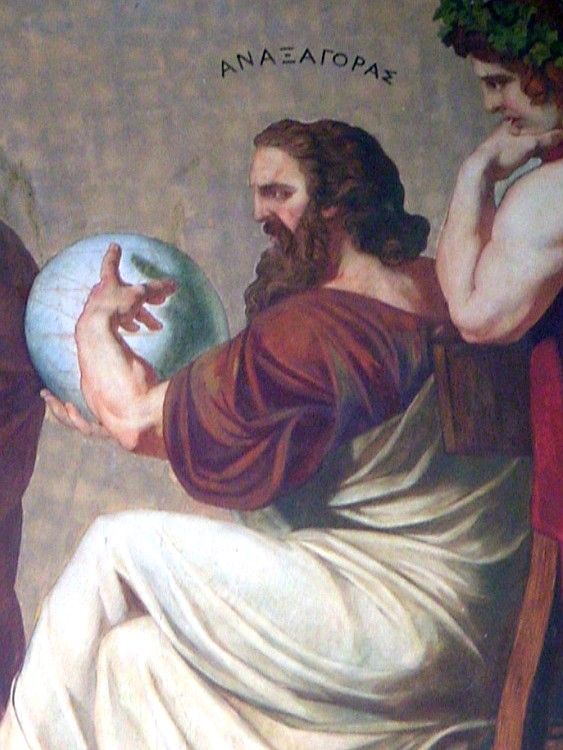
อานักซาโกรัส

อานักซาโกรัส (, "Anaxagórās", ; ราวปี 500 ปีก่อนคริสตกาล|500 - ราวปี 428 ปีก่อนคริสตกาล) อานักซาโกรัสเป็นนักปรัชญายุคก่อนโสกราตีสชาวกรีกผู้ที่เกิดที่คลาโซเมแนในอานาโตเลีย อานักซาโกรัสเป็นนักปรัชญาคนแรกที่นำหลักปรัชญาจากไอโอเนียมายังเอเธนส์ อานักซาโกรัสพยายามให้คำอธิบายทางวิทยาศาสตร์เกี่ยวกับอุปราคา, สะเก็ดดาว, รุ้งกินน้ำและดวงอาทิตย์ ที่อานักซาโกรัสบรรยายว่าเป็นก้อนเพลิงที่มีขนาดใหญ่กว่าคาบสมุทรเพโลพอนนีส อานักซาโกรัสถูกกล่าวหาว่ามีความคิดที่ขัดกับศาสนาทางการจนถูกบังคับให้หนีไปยังลัมปซาโกส
== อ้างอิง ==
*
== ดูเพิ่ม ==
* Bakalis Nikolaos (2005) "Handbook of Greek Philosophy: From Thales to the Stoics Analysis and Fragments", Trafford Publishing, Victoria, BC., ISBN 1-4120-4843-5
* Barnes J. (1979) "The Presocratic Philosophers", Routledge, London, ISBN 0-7100-8860-4, and editions of 1982, 1996 and 2006
* Burnet J. (1892) "Early Greek Philosophy" A. & C. Black, London, OCLC 4365382, and subsequent editions, 2003 edition published by Kessinger, Whitefish, Montana, ISBN 0-7661-2826-1
* Cleve, Felix M. (1949) "The Philosophy of Anaxagoras: An attempt at reconstruction" King's Crown Press, New York OCLC 2692674; republished in 1973 by Nijhoff, The Hague, as "The Philosophy of Anaxagoras: As reconstructed" ISBN 90-247-1573-3
* Curd, Patricia (2007) "Anaxagoras of Clazomenae : Fragments and Testimonia : a text and translation with notes and essays" University of Toronto Press, Toronto, Ontario, ISBN 978-0-8020-9325-7
* Gershenson, Daniel E. and Daniel Greenberg|Greenberg, Daniel A. (1964) "Anaxagoras and the birth of physics" Blaisdell Publishing Co., New York, OCLC 899834
* Graham, Daniel W. (1999) "Empedocles and Anaxagoras: Responses to Parmenides" Chapter 8 of Long, A. A. (1999) "The Cambridge Companion to Early Greek Philosophy" Cambridge University Press, Cambridge, pp.&nbsp;159–180, ISBN 0-521-44667-8
* W. K. C. Guthrie|Guthrie, W. K. C. (1965) "The Presocratic tradition from Parmenides to Democritus" volume 2 of "A History of Greek Philosophy" Cambridge University Press, Cambridge OCLC 4679552; 1978 edition ISBN 0-521-29421-5
* Geoffrey Kirk|Kirk G. S.; John Raven|Raven, J. E. and Schofield, M. (1983) "The Presocratic Philosophers: a critical history with a selection of texts" (2nd ed.) Cambridge University Press, Cambridge, ISBN 0-521-25444-2; originally authored by Kirk and Raven and published in 1957 OCLC 870519
* Taylor, C. C. W. (ed.), "Routledge History of Philosophy: From the Beginning to Plato", Vol. I, pp.&nbsp;192 – 225, ISBN 0-203-02721-3 Master e-book ISBN, ISBN 0-203-05752-X (Adobe eReader Format) and ISBN 0-415-06272-1 (Print Edition).
* Teodorsson, Sven-Tage (1982) "Anaxagoras' theory of matter" Acta Universitatis Gothoburgensis, Göteborg, Sweden, ISBN 91-7346-111-3, in English
* Zeller, A. (1881) "A History of Greek Philosophy: From the Earliest Period to the Time of Socrates", Vol. II, translated by S. F. Alleyne, pp.&nbsp;321 – 394
== แหล่งข้อมูลอื่น ==
* Anaxagoras in English and Greek, Select Online Resources
* Translation and Commentary from John Burnet (classicist)|John Burnet's "Early Greek Philosophy".
หมวดหมู่:นักปรัชญาชาวกรีก
หมวดหมู่:นักคณิตศาสตร์ชาวกรีก
หมวดหมู่:บุคคลในศตวรรษที่ 5 ก่อนคริสตกาล
หมวดหมู่:ชาวกรีกโบราณ
หมวดหมู่:นักปรัชญาในศตวรรษที่ 5 ก่อนคริสตกาล